Laïque Pride

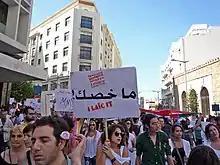
"The Laique Pride" rally in Beirut Central District, Lebanon

Lebanese Laïque Pride, also Laïque Pride, Laic Pride, or Secular Pride, is a Lebanese secularist protest movement. The movement consists of various religious and social groups that are united in their call for secularism, women's rights, and media freedom in Lebanon. They advocate for "equality among all Lebanese citizens and the separation of religion and politics." The group is opposed to political sectarianism and confessionalism in Lebanon.